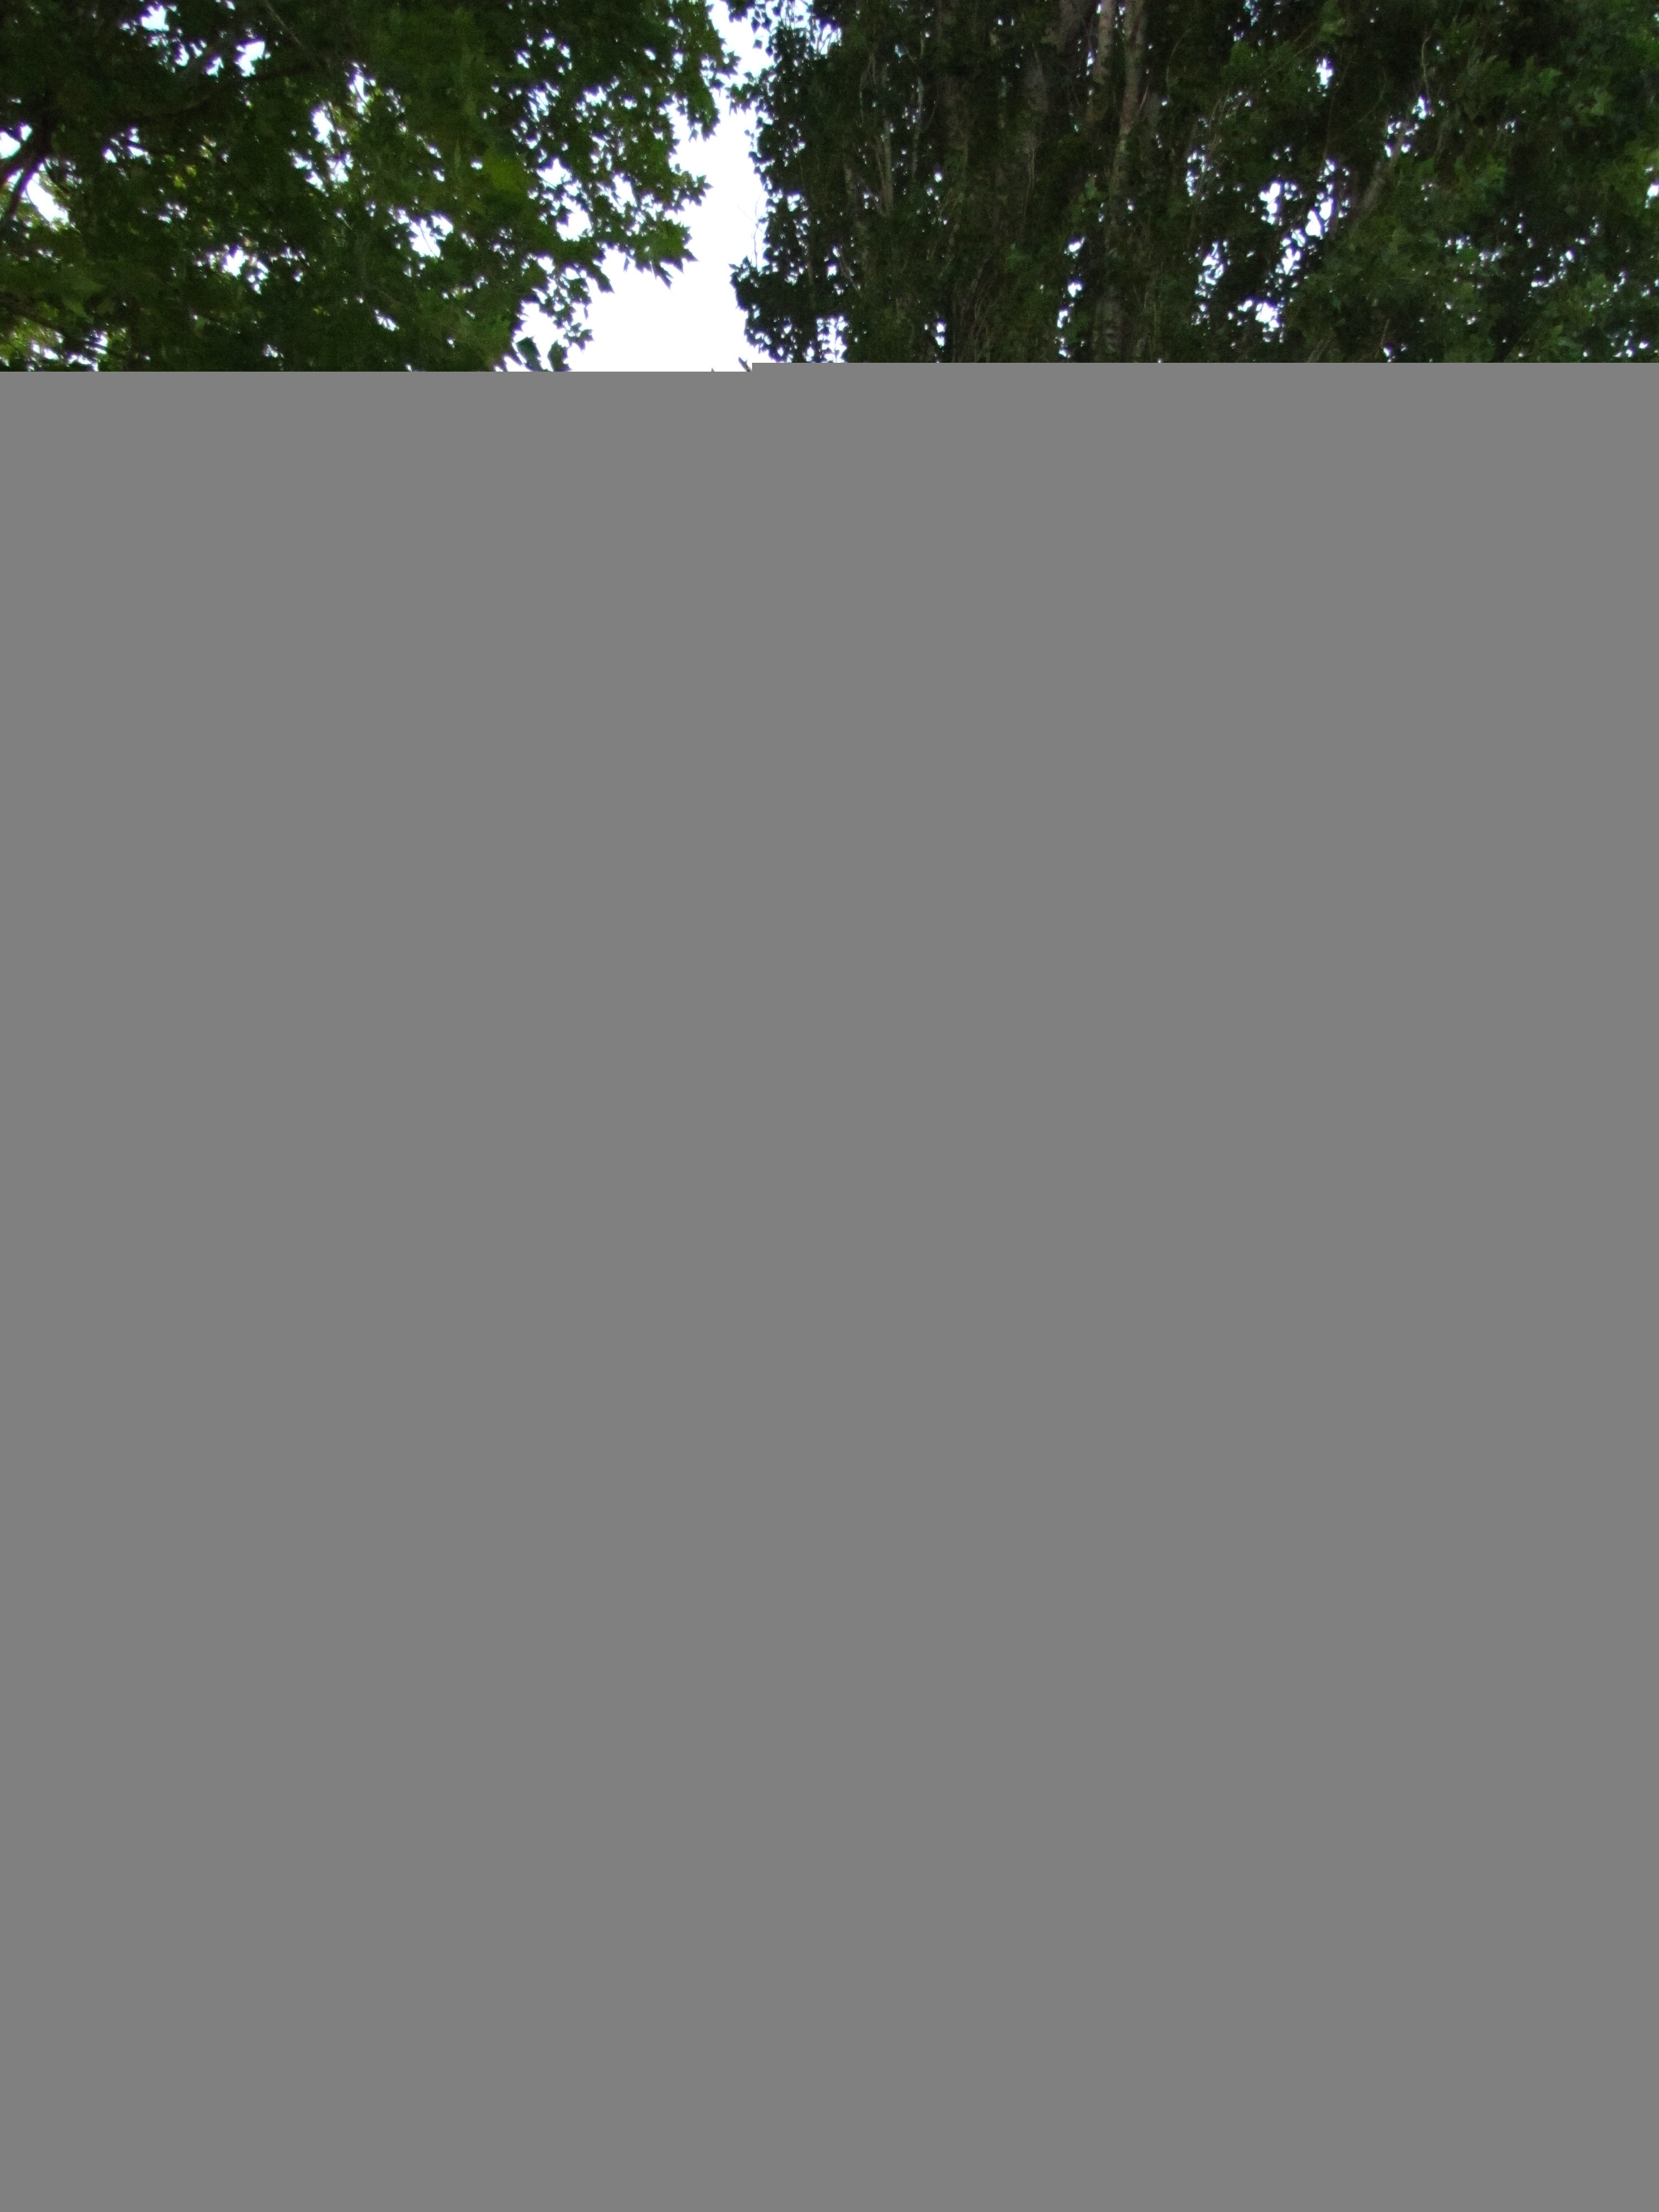
fence, wood, wall, line, soil, sports, trampoline, entertainment, somersault, go to, outdoor structure, bounce man